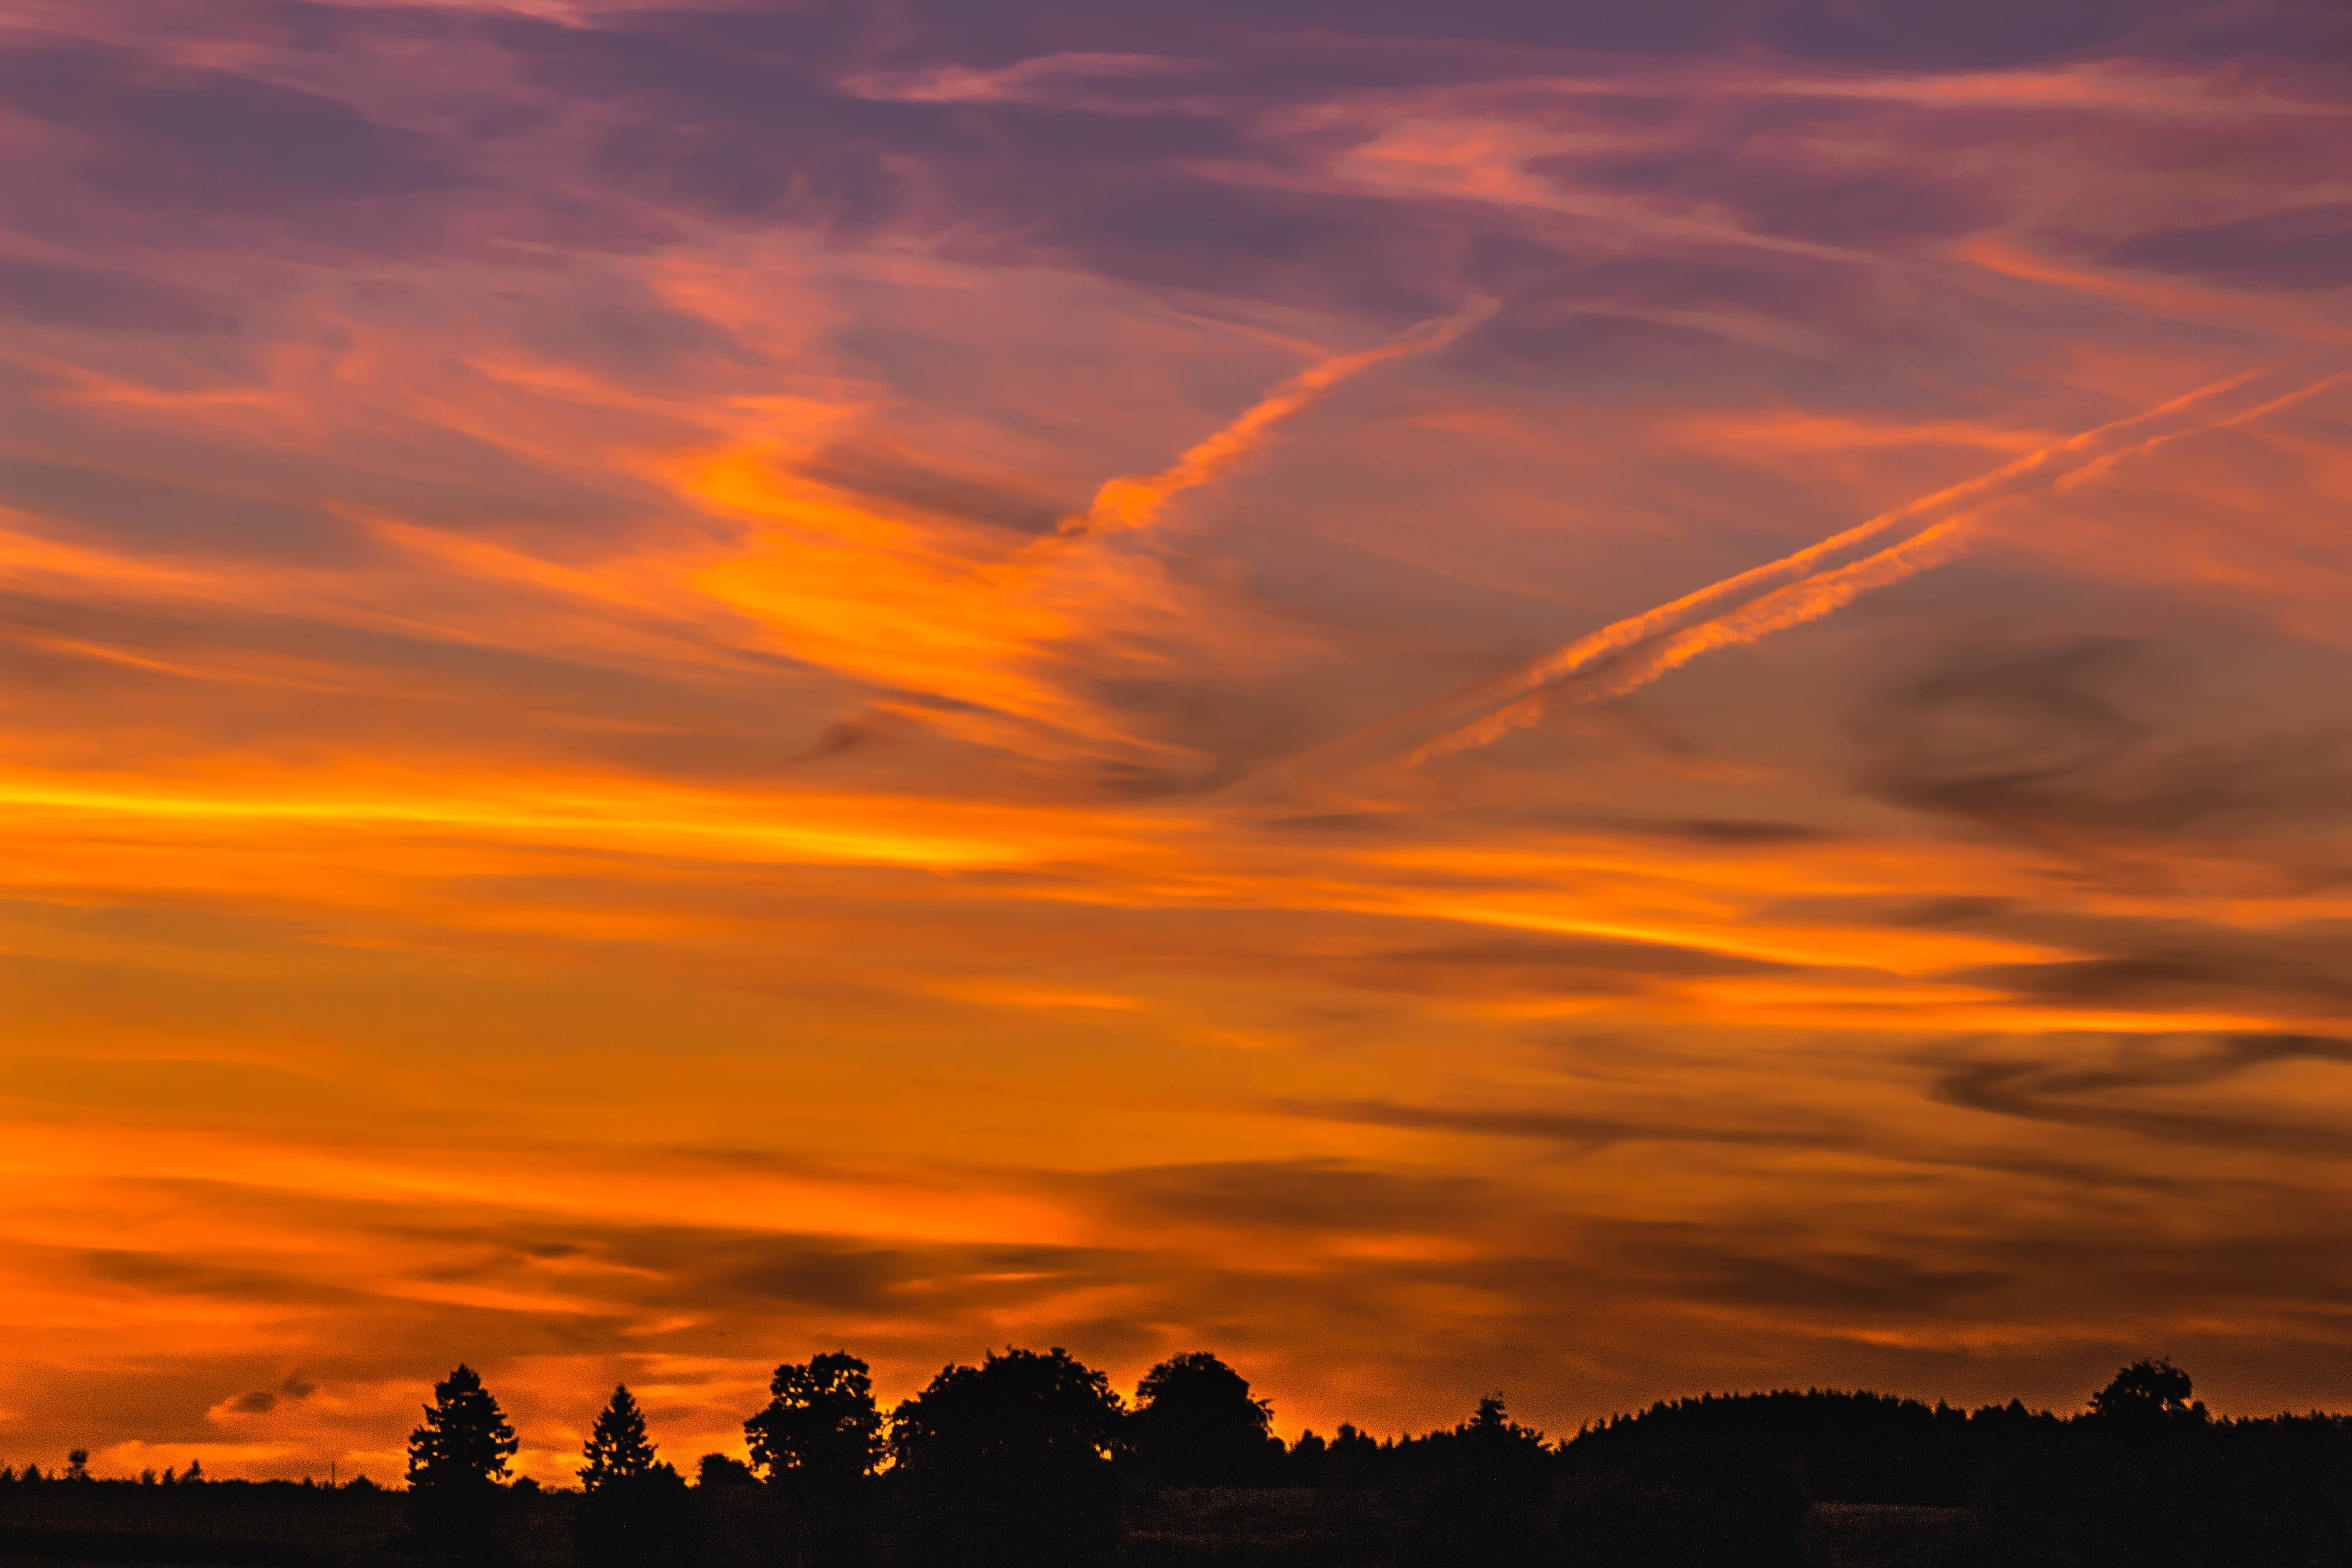
sea, nature, horizon, cloud, sky, sun, sunrise, sunset, sunlight, morning, dawn, atmosphere, dusk, evening, twilight, trees, clouds, contrail, mood, abendstimmung, atmospheric, afterglow, evening sky, himmelr te, red sky at morning